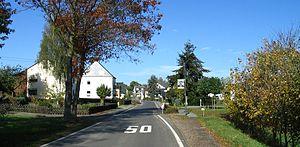
Nieder Kostenz est une municipalité du Verbandsgemeinde Kirchberg, dans l'arrondissement de Rhin-Hunsrück, en Rhénanie-Palatinat, dans l'ouest de l'Allemagne.